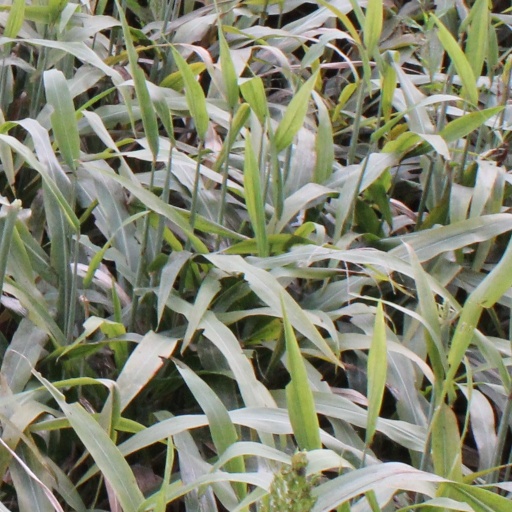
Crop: sorghum